WestConnex

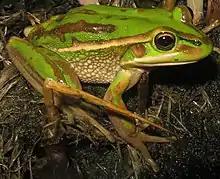
Green and golden bell frog, cause of criticism as a result of perceived threat to the species

The project has been criticised for its potential impact on the green and golden bell frog at Kogarah golf club. Protests have been strong against the felling of mature heritage trees in preparation for "the 40-hectare spaghetti interchange – as big as Sydney Park itself".